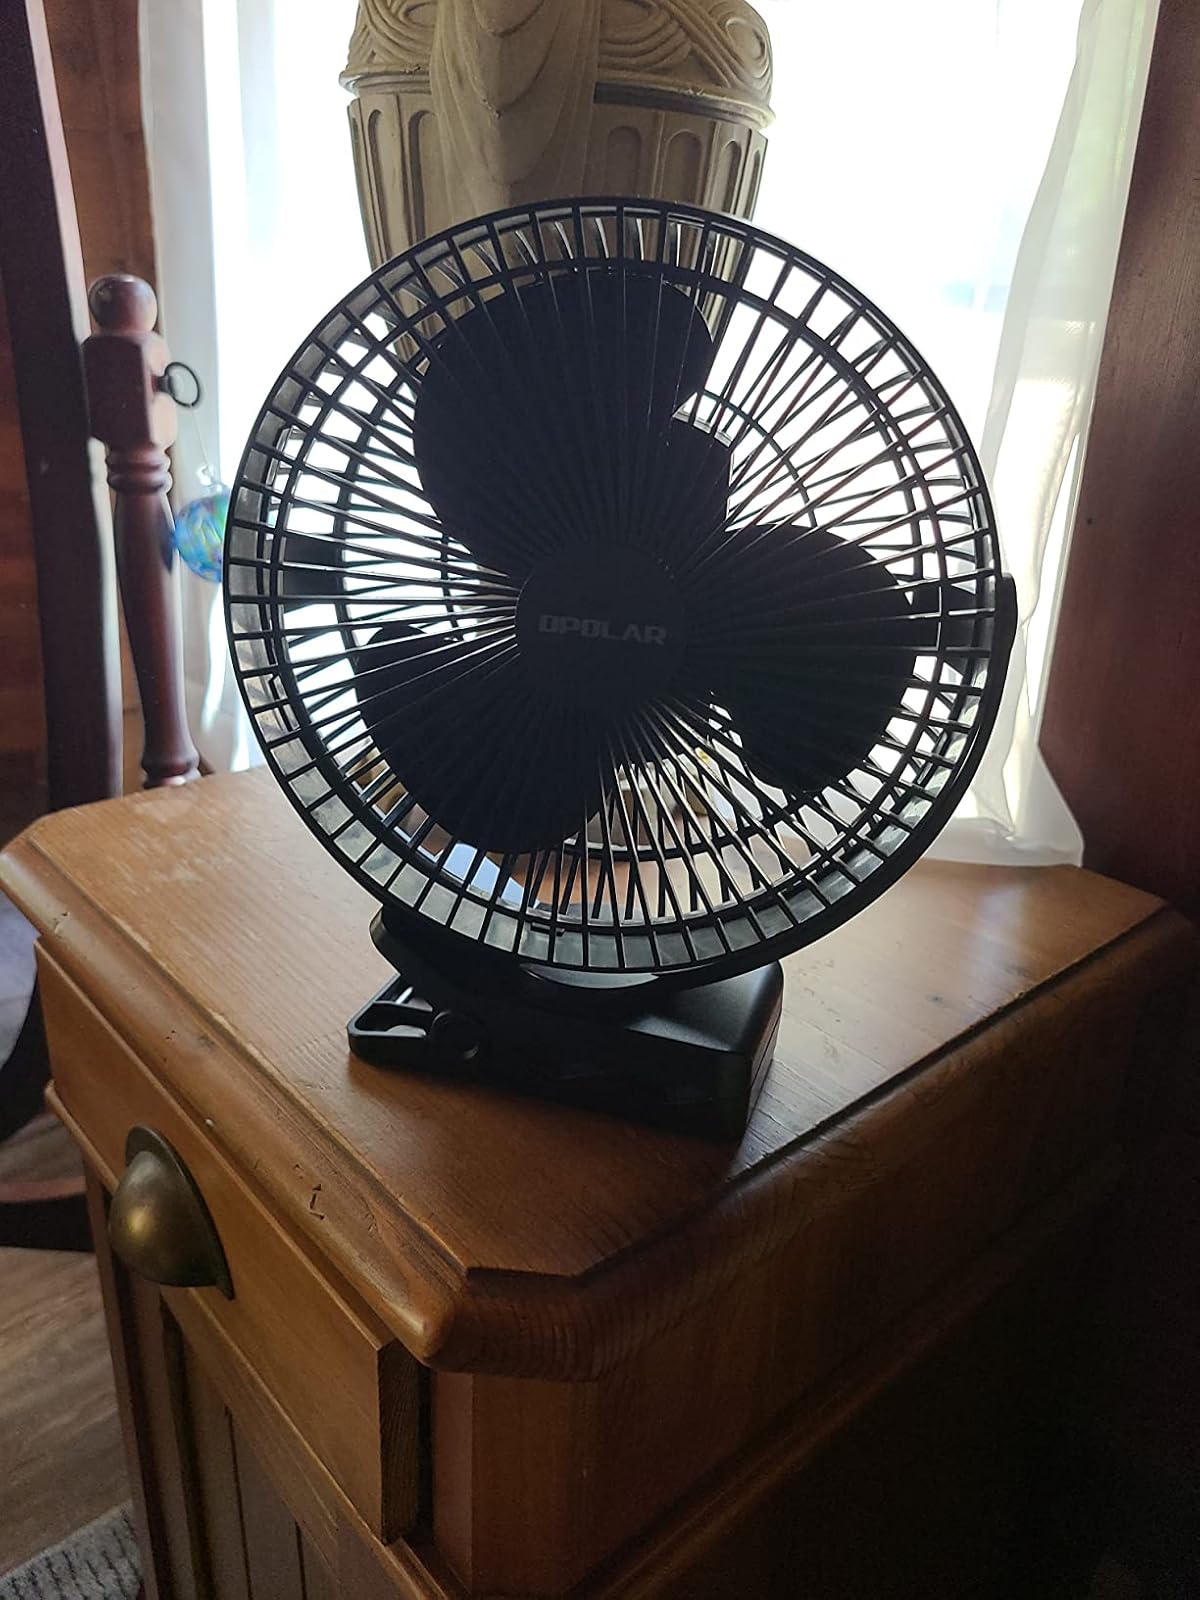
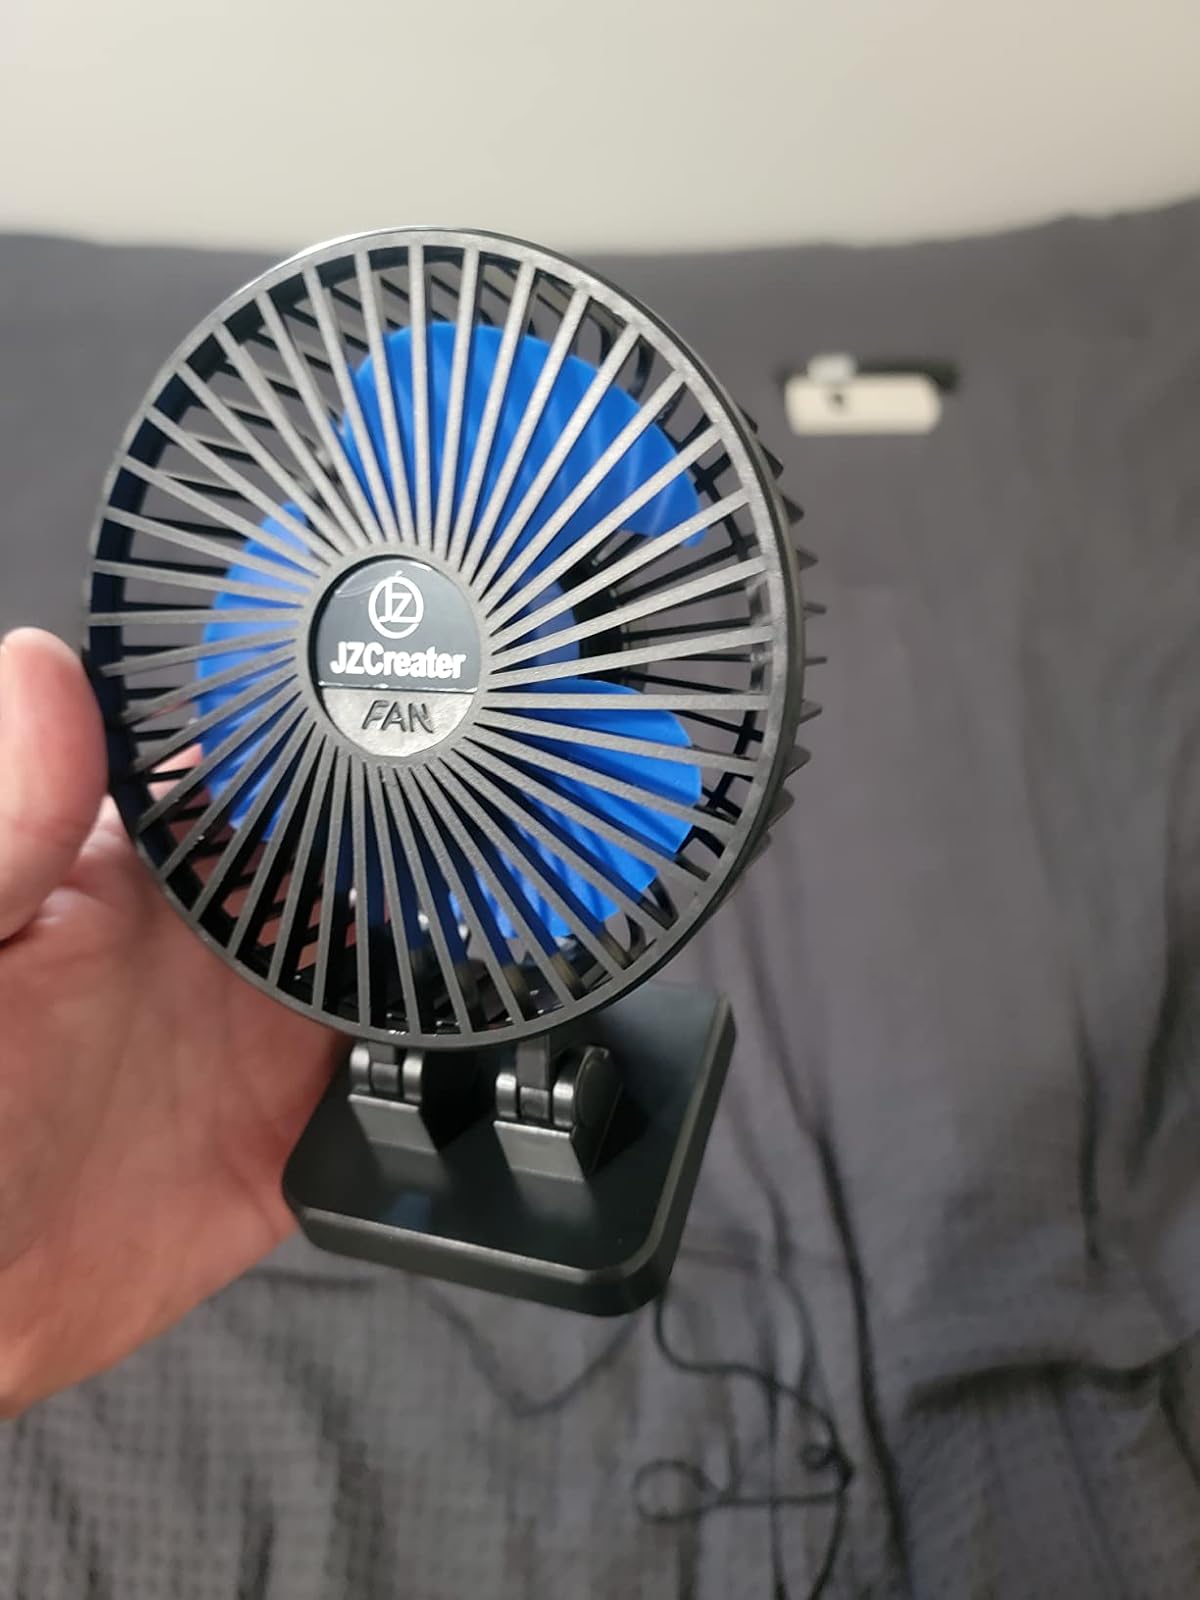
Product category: fan
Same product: no